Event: Nepal Earthquake
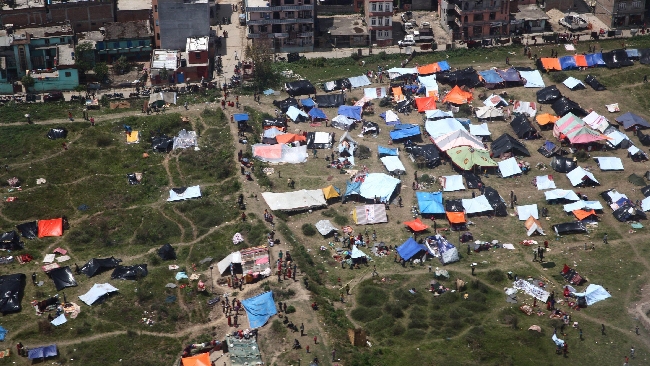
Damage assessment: damage